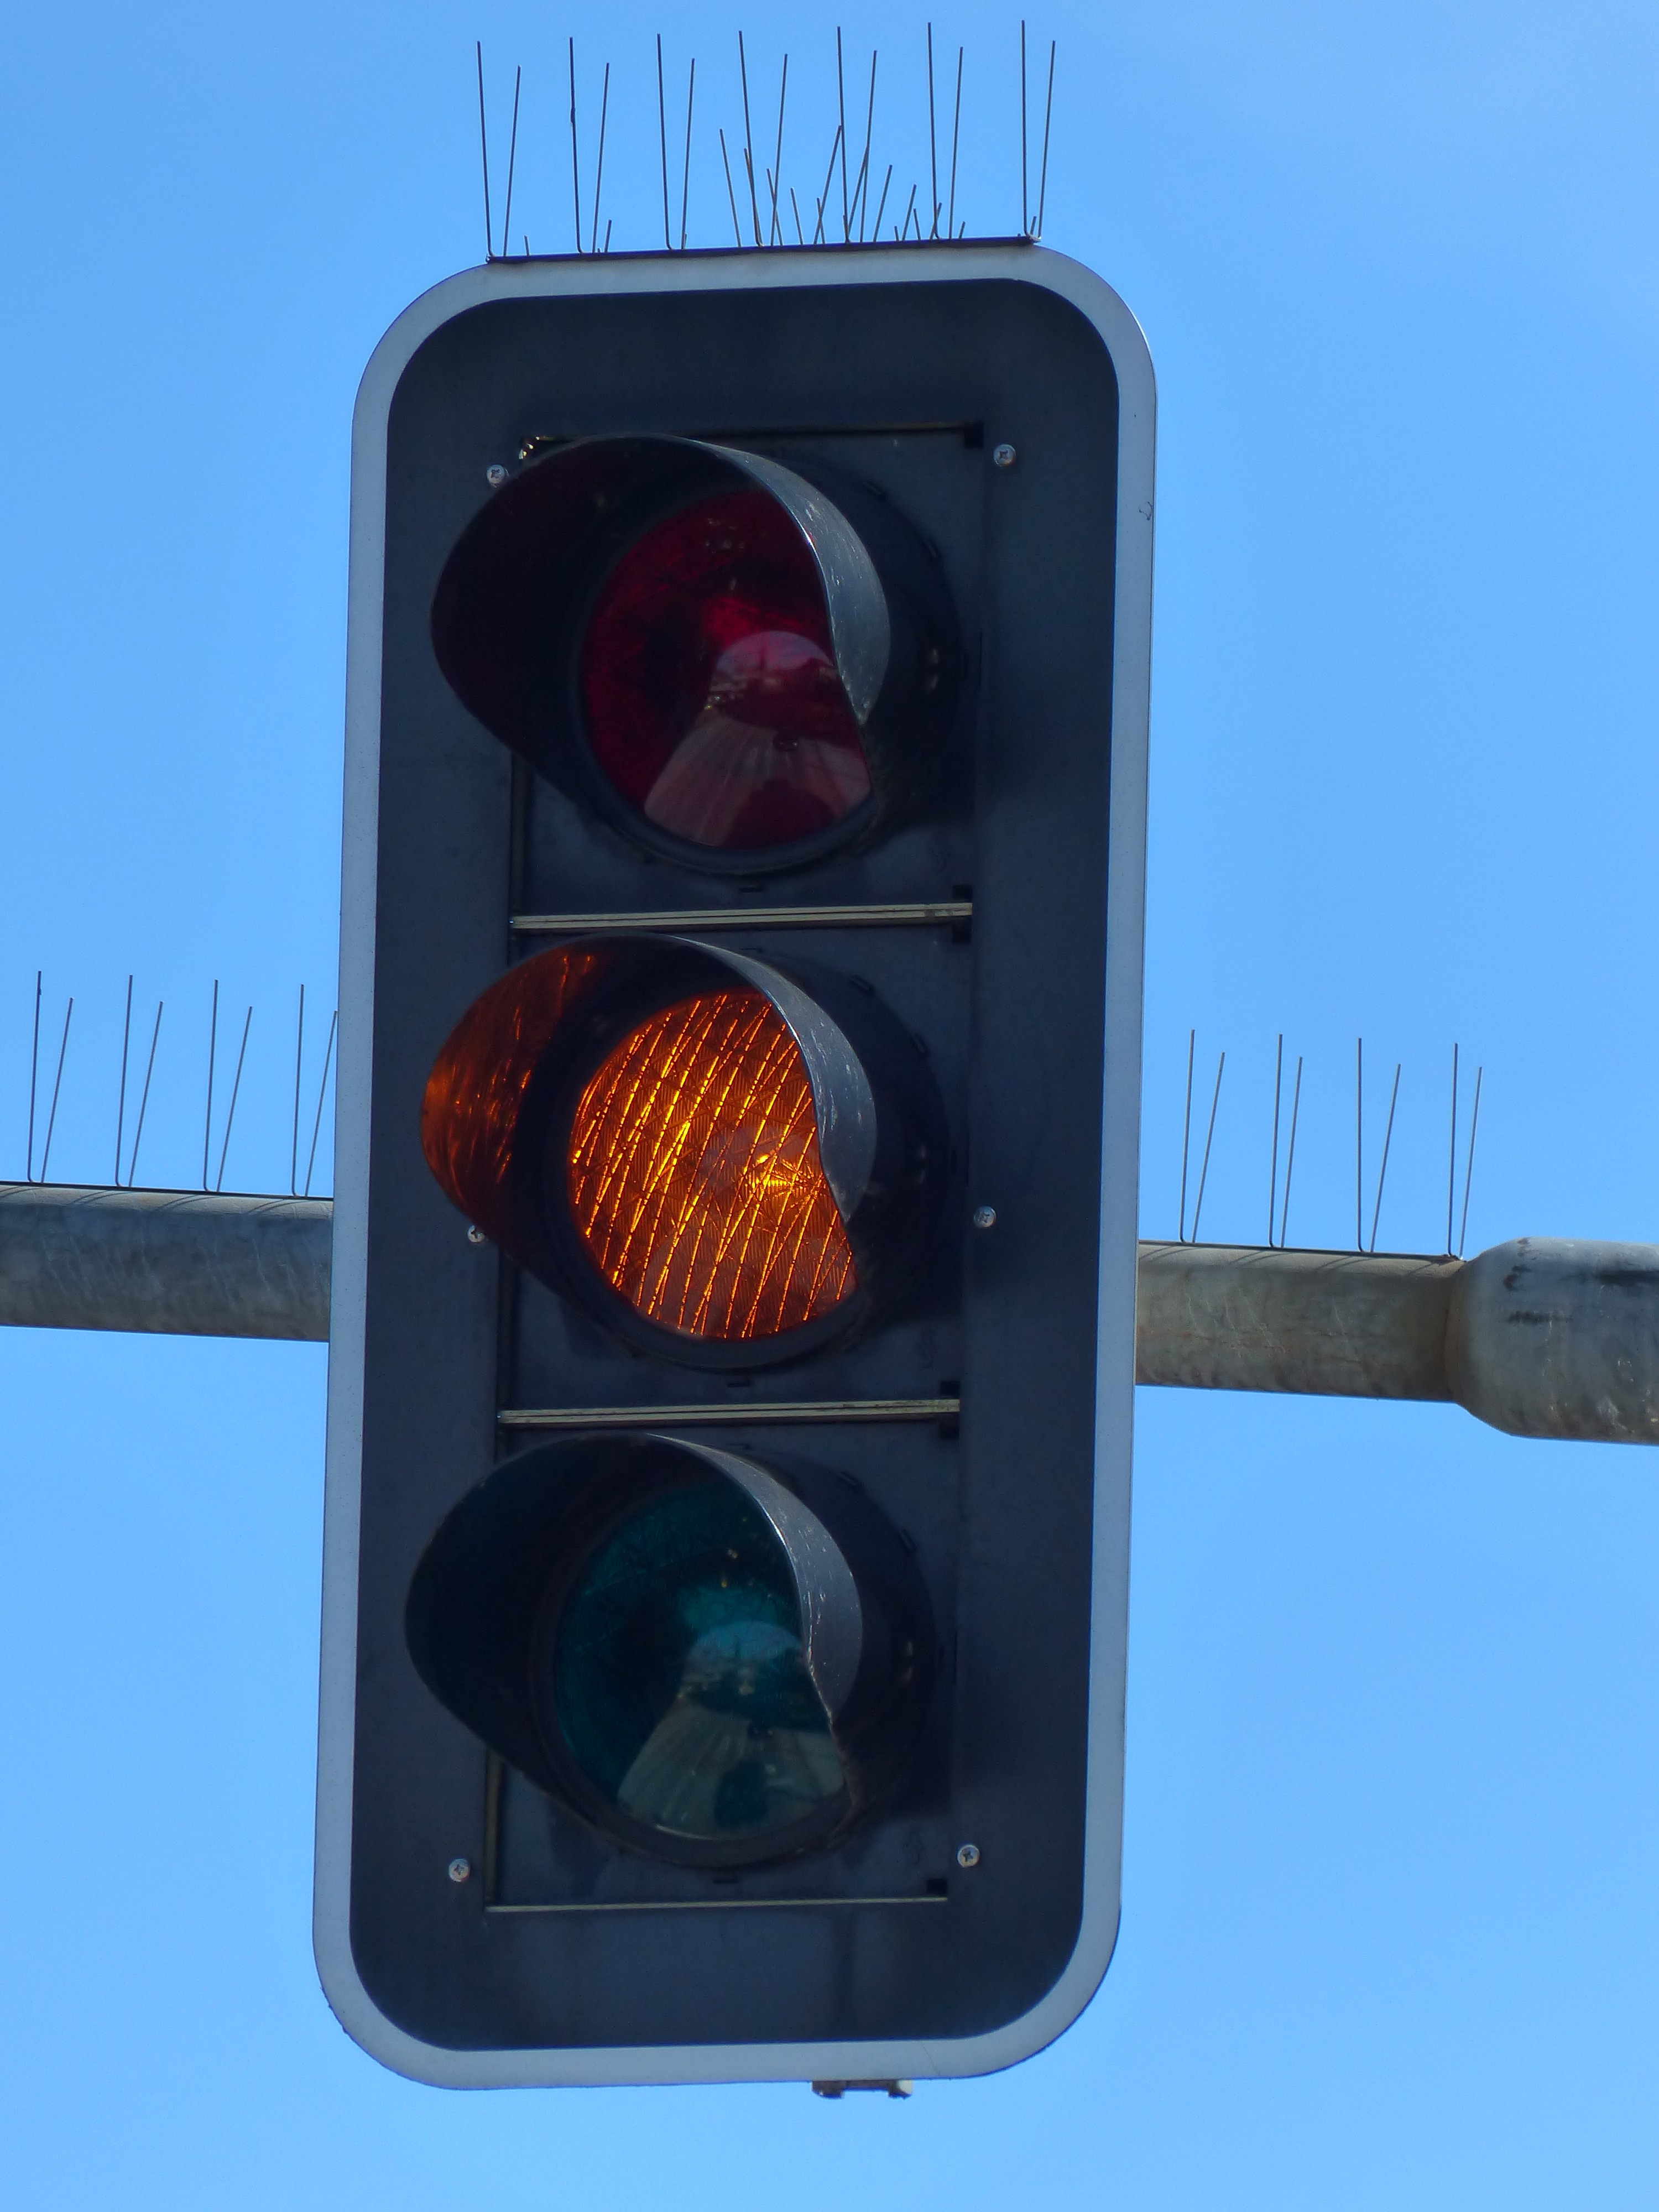
light, road, traffic, orange, beacon, street light, yellow, lighting, traffic light, road sign, light fixture, wait, readiness, traffic lights, light signal, rules of the road, traffic signal, signal lamp, stand still, toggle, traffic light signal, signaling device